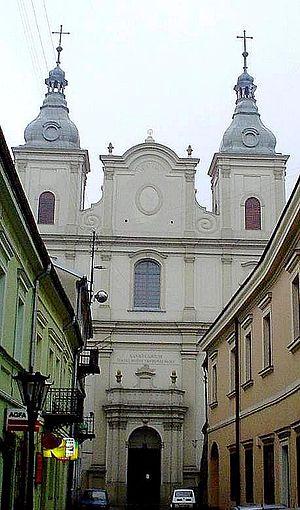
Église Saint-Francis-Xavier This is a photo of a monument in Poland identified by the ID 613797
Piotrków Trybunalski - est une ville, située dans le powiat de Pabianice, dans la voïvodie de Łódź, dans la partie centrale de la Pologne.